TO-8

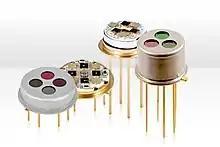
Left: sensor in a variant of the TO-8 package with 8 leads and windows (right: TO-5 package variant for comparison)

Several variants of the original TO-8 package have the same cap dimensions but differ in the number and length of the leads (wires). Somewhat incorrectly, TO-8 is often used in manufacturer's literature as a synonym for any package with the cap dimensions of TO-8, regardless of the number of leads, or even for any package with the diameter of TO-8, regardless of the cap height and the number of leads. Light-sensitive or light-emitting devices have a transparent window, lens, or parabolic reflectors in the top of the case rather than a sealed, flat top. There are variants with between 2 and 16 leads. For packages with more than 4 leads, the leads are usually arranged along the edges of a square with a side length of (rather than on a circle as in packages with up to 4 leads or for other metal can packages such as TO-101). These variants usually have a tab to identify lead number 1 and an increased cap diameter of .